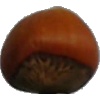
Label: Nut Forest 1